Schlager music

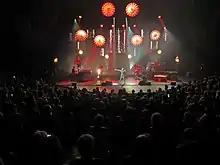
Michelle performing in Berlin, 15 March 2017, where she sang schlagers as well as ballads

Schlager tracks are typically light pop tunes or sweet, sentimental ballads with simple, catchy melodies. Their lyrics typically center on love, relationships, and feelings. The northern variant of schlager (notably in Finland) has taken elements from Finnic, Nordic, Slavic, and Eastern European folk songs, with lyrics tending toward melancholic and elegiac themes. Musically, schlager bears similarities to styles such as easy listening.